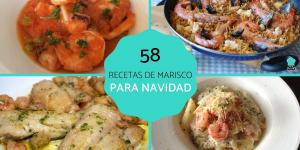
recetas de marisco para navidad